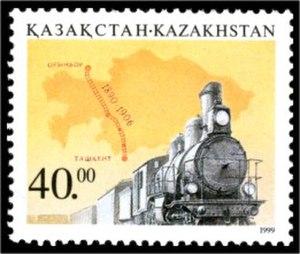
Le Transaral, ou chemin de fer de Tachkent, est une ligne de chemin de fer qui relie Kinel, en Russie, à Tachkent, en Ouzbékistan. Construite à l'époque de l'Empire russe, elle fut la première à relier la Russie d'Europe à l'Asie centrale.